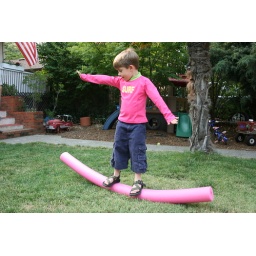
Boy with pink rashguard shirt and pink noodle, &amp;quot;surfing&amp;quot; on the grass in summer.